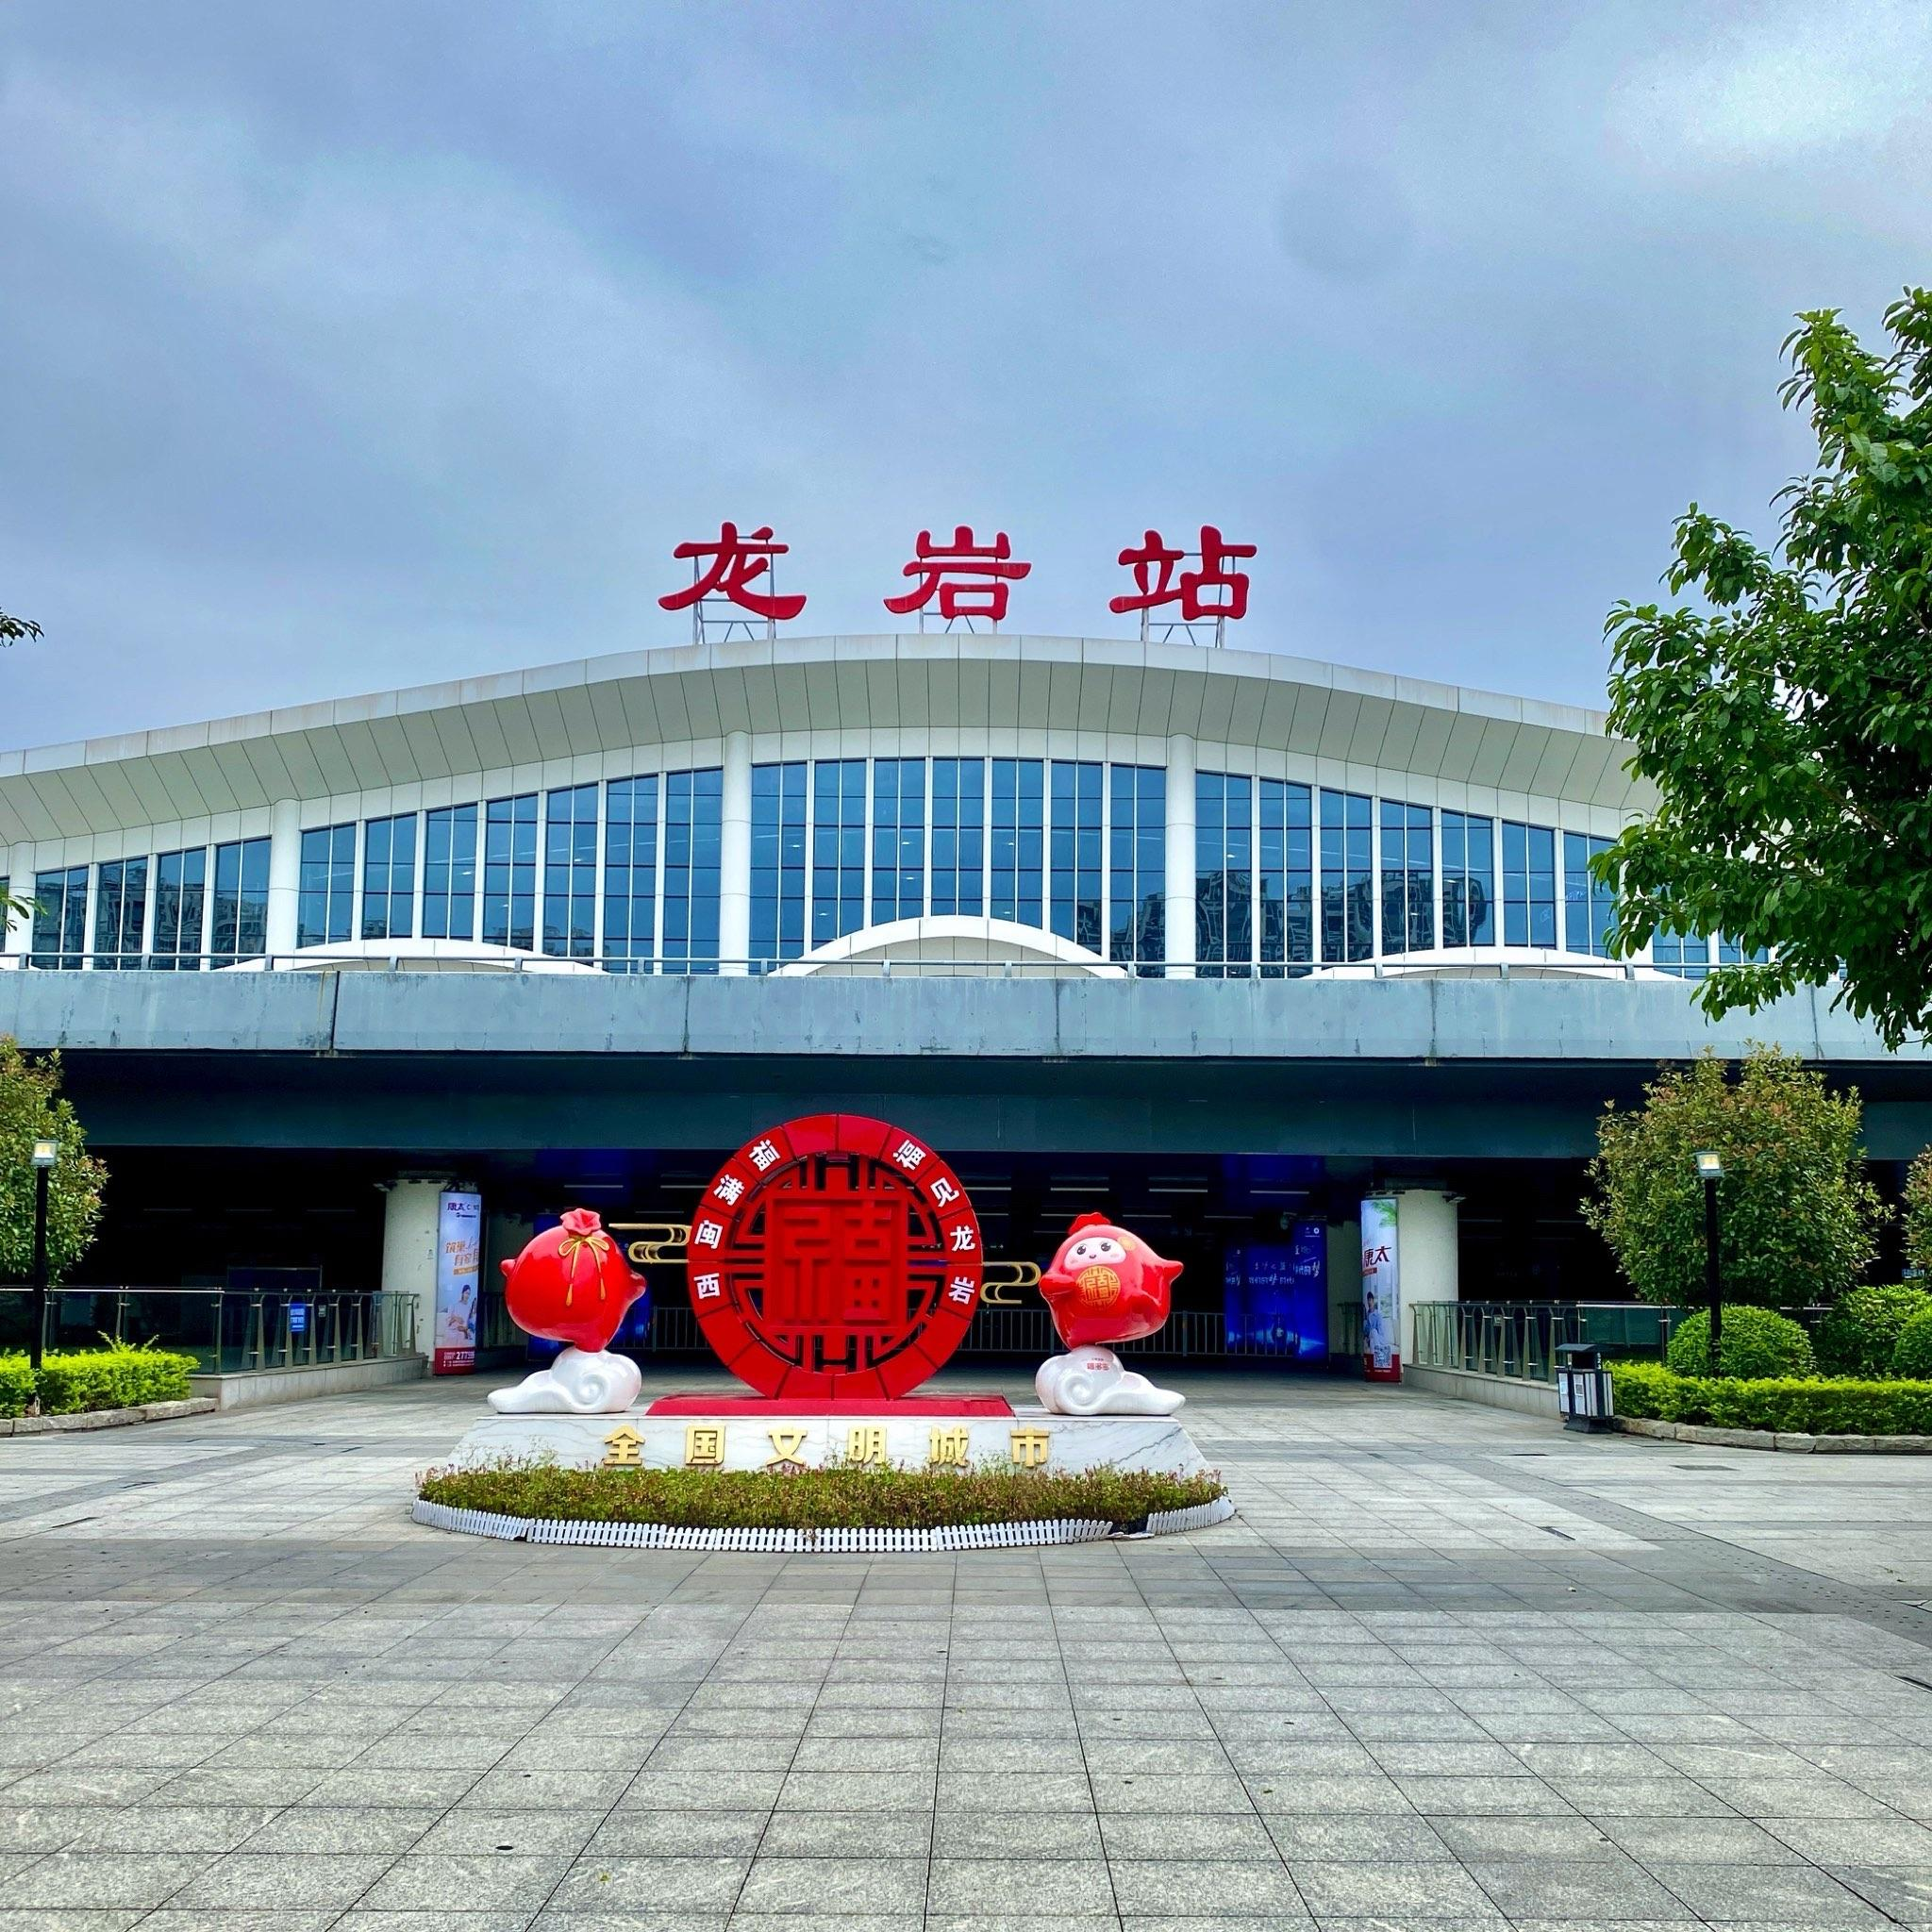
地标名称：龙岩站
所在城市：龙岩市·新罗区